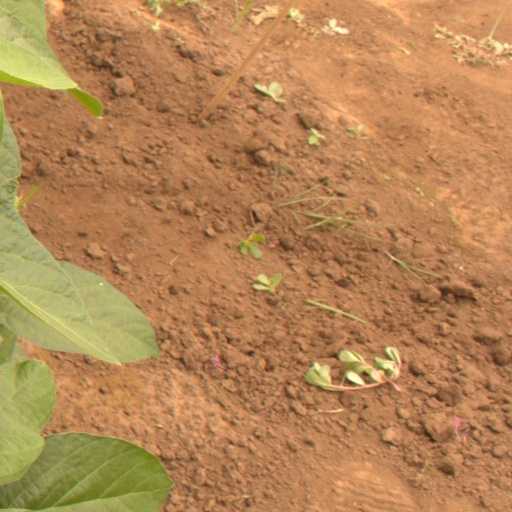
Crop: soybean